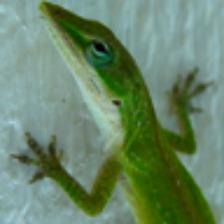
Label: NonHuman